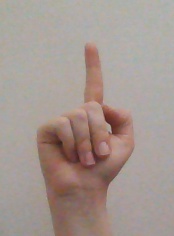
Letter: bb